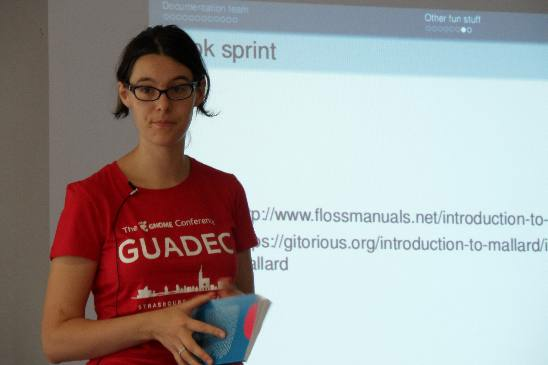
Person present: Yes